Italian Navy

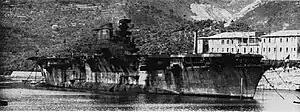
Aircraft carrier just before being scrapped in La Spezia, 1951

The treaty also ordered Italy to put the following ships at the disposals of the victorious nations United States, Soviet Union, Great Britain, France, Greece, Yugoslavia and Albania as war compensation: